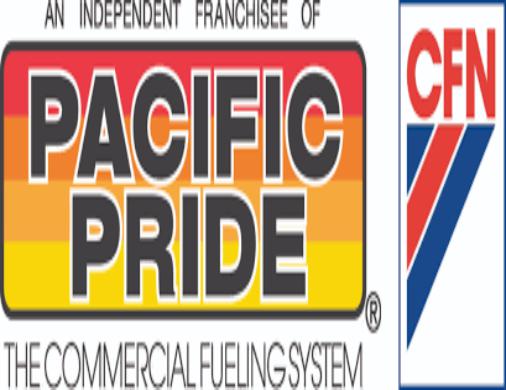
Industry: Transportation